Mont-Saint-Remy

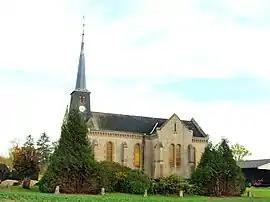
The church in Mont-Saint-Remy

Mont-Saint-Remy is a commune in the Ardennes department and Grand Est region of north-eastern France.